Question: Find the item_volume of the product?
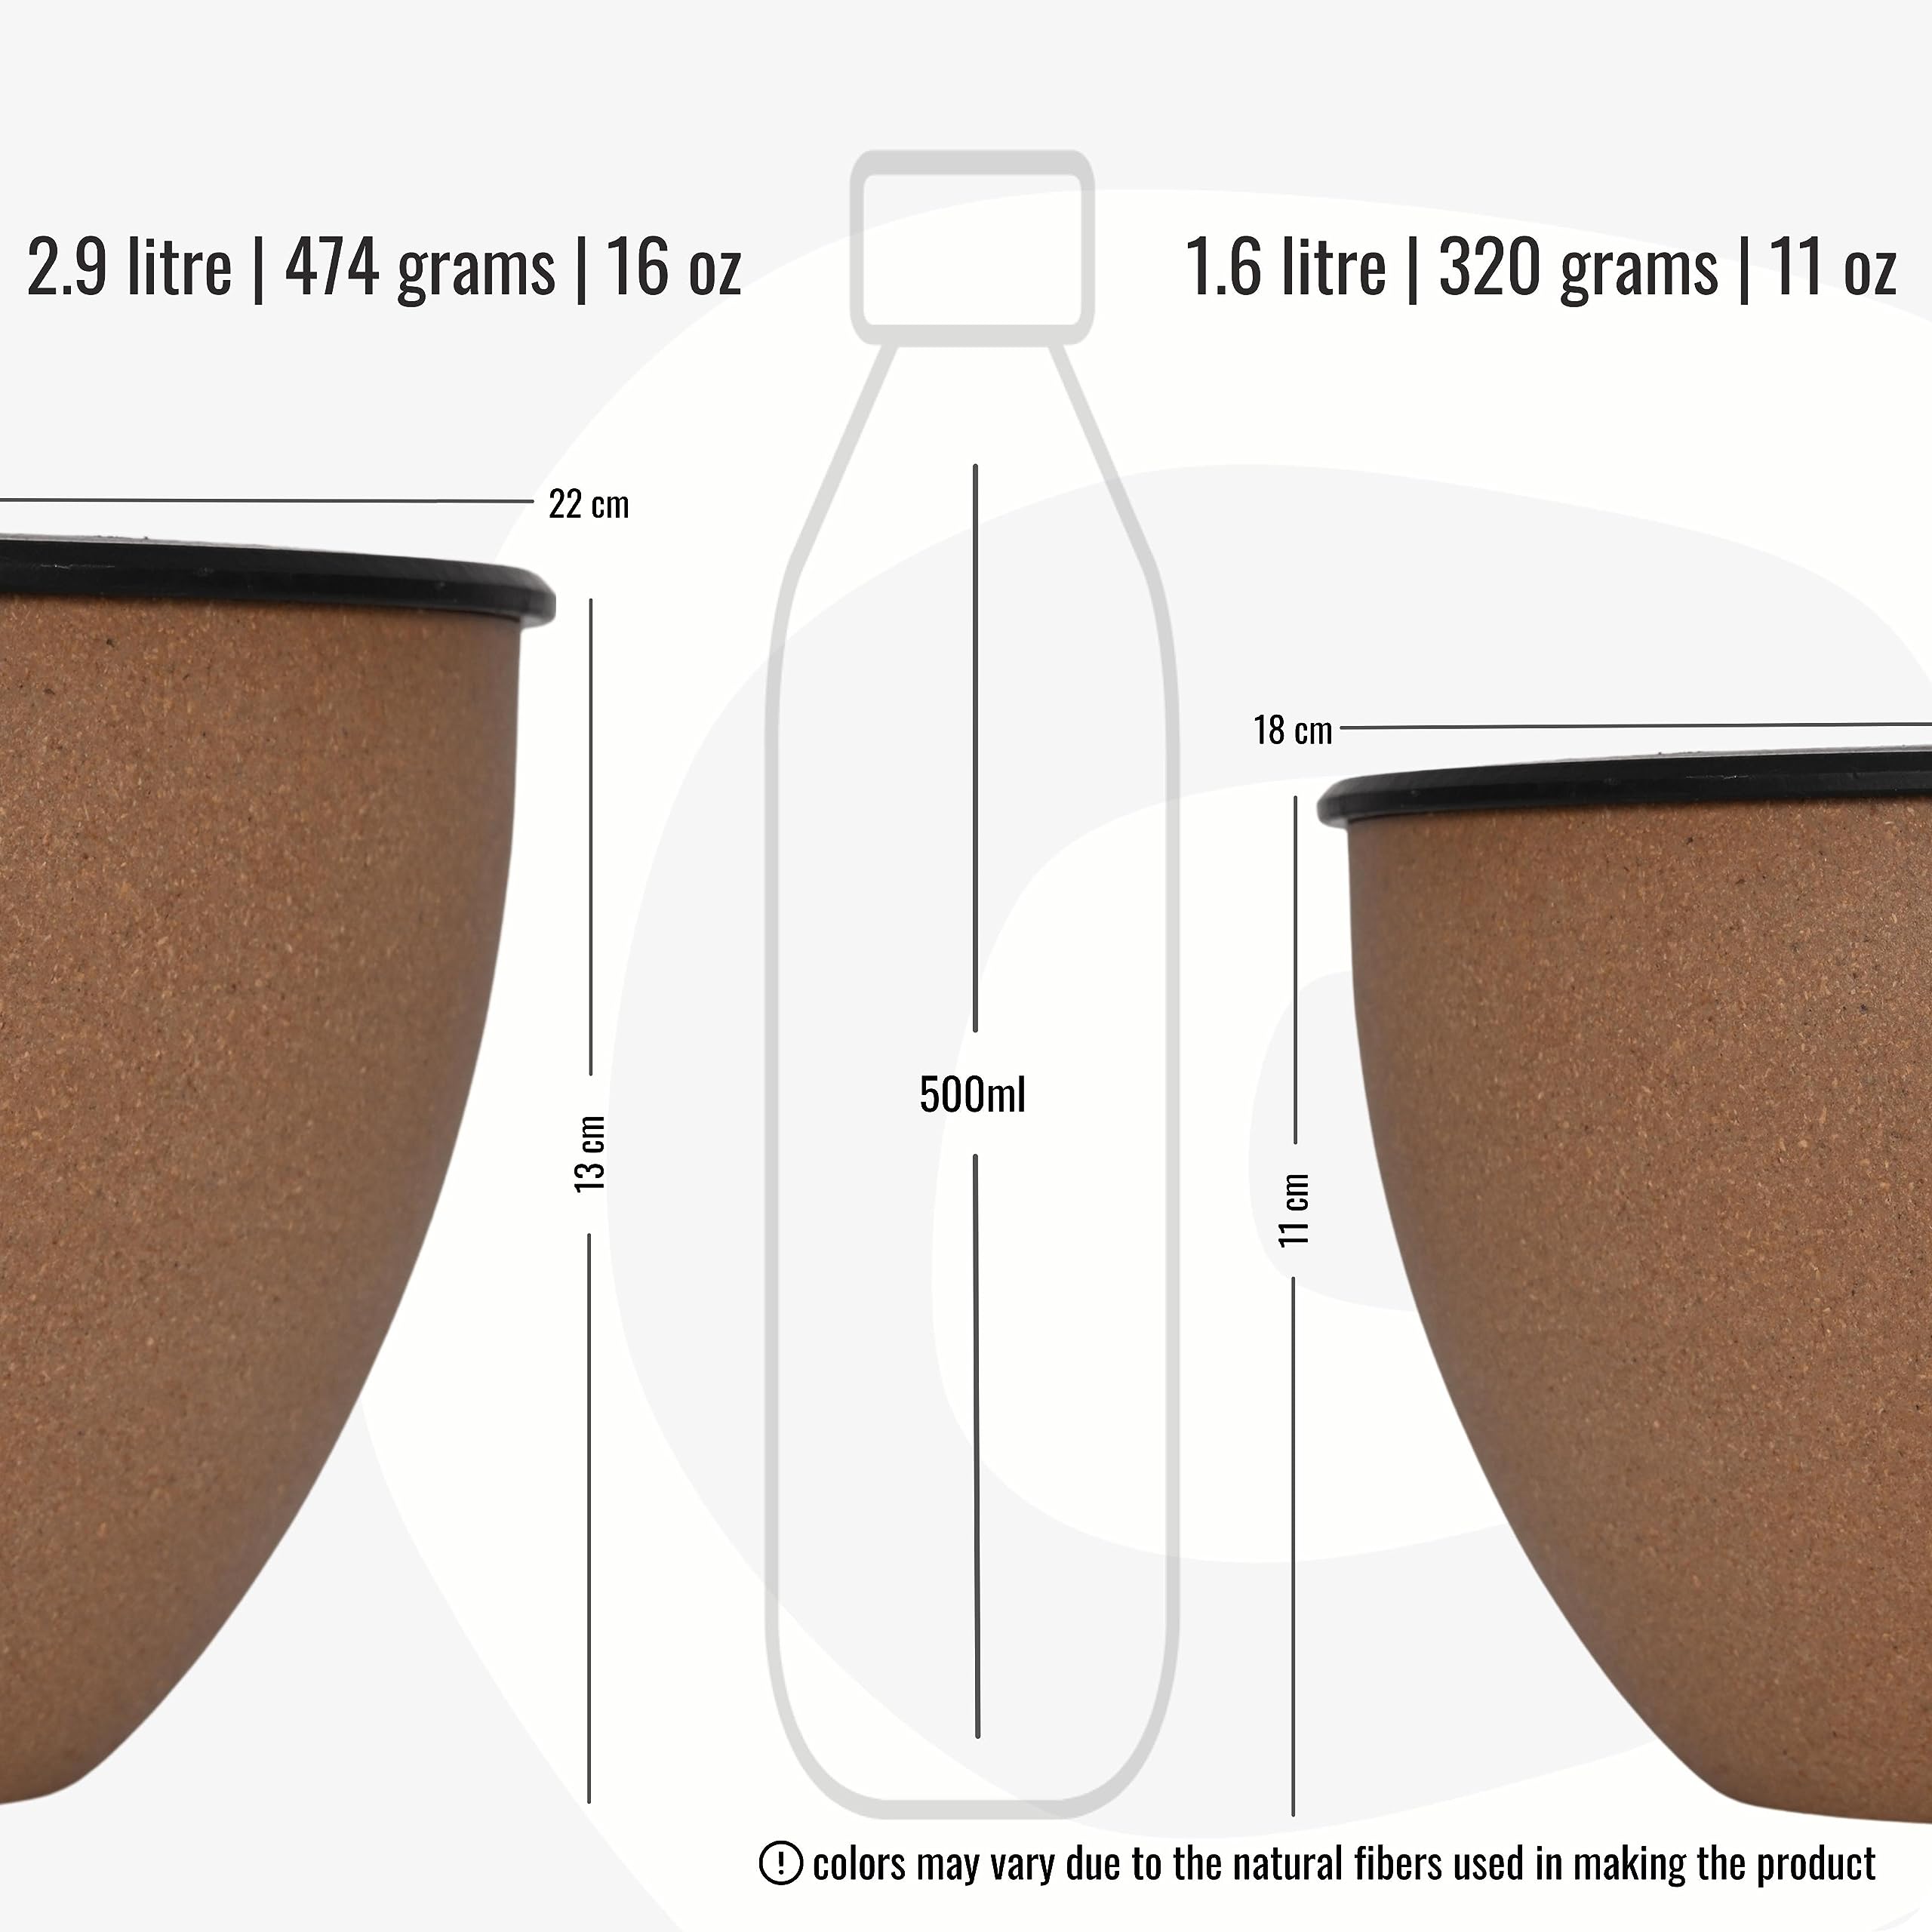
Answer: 500.0 millilitre